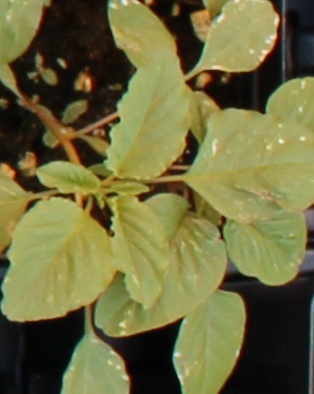
Label: Palmer Amaranth